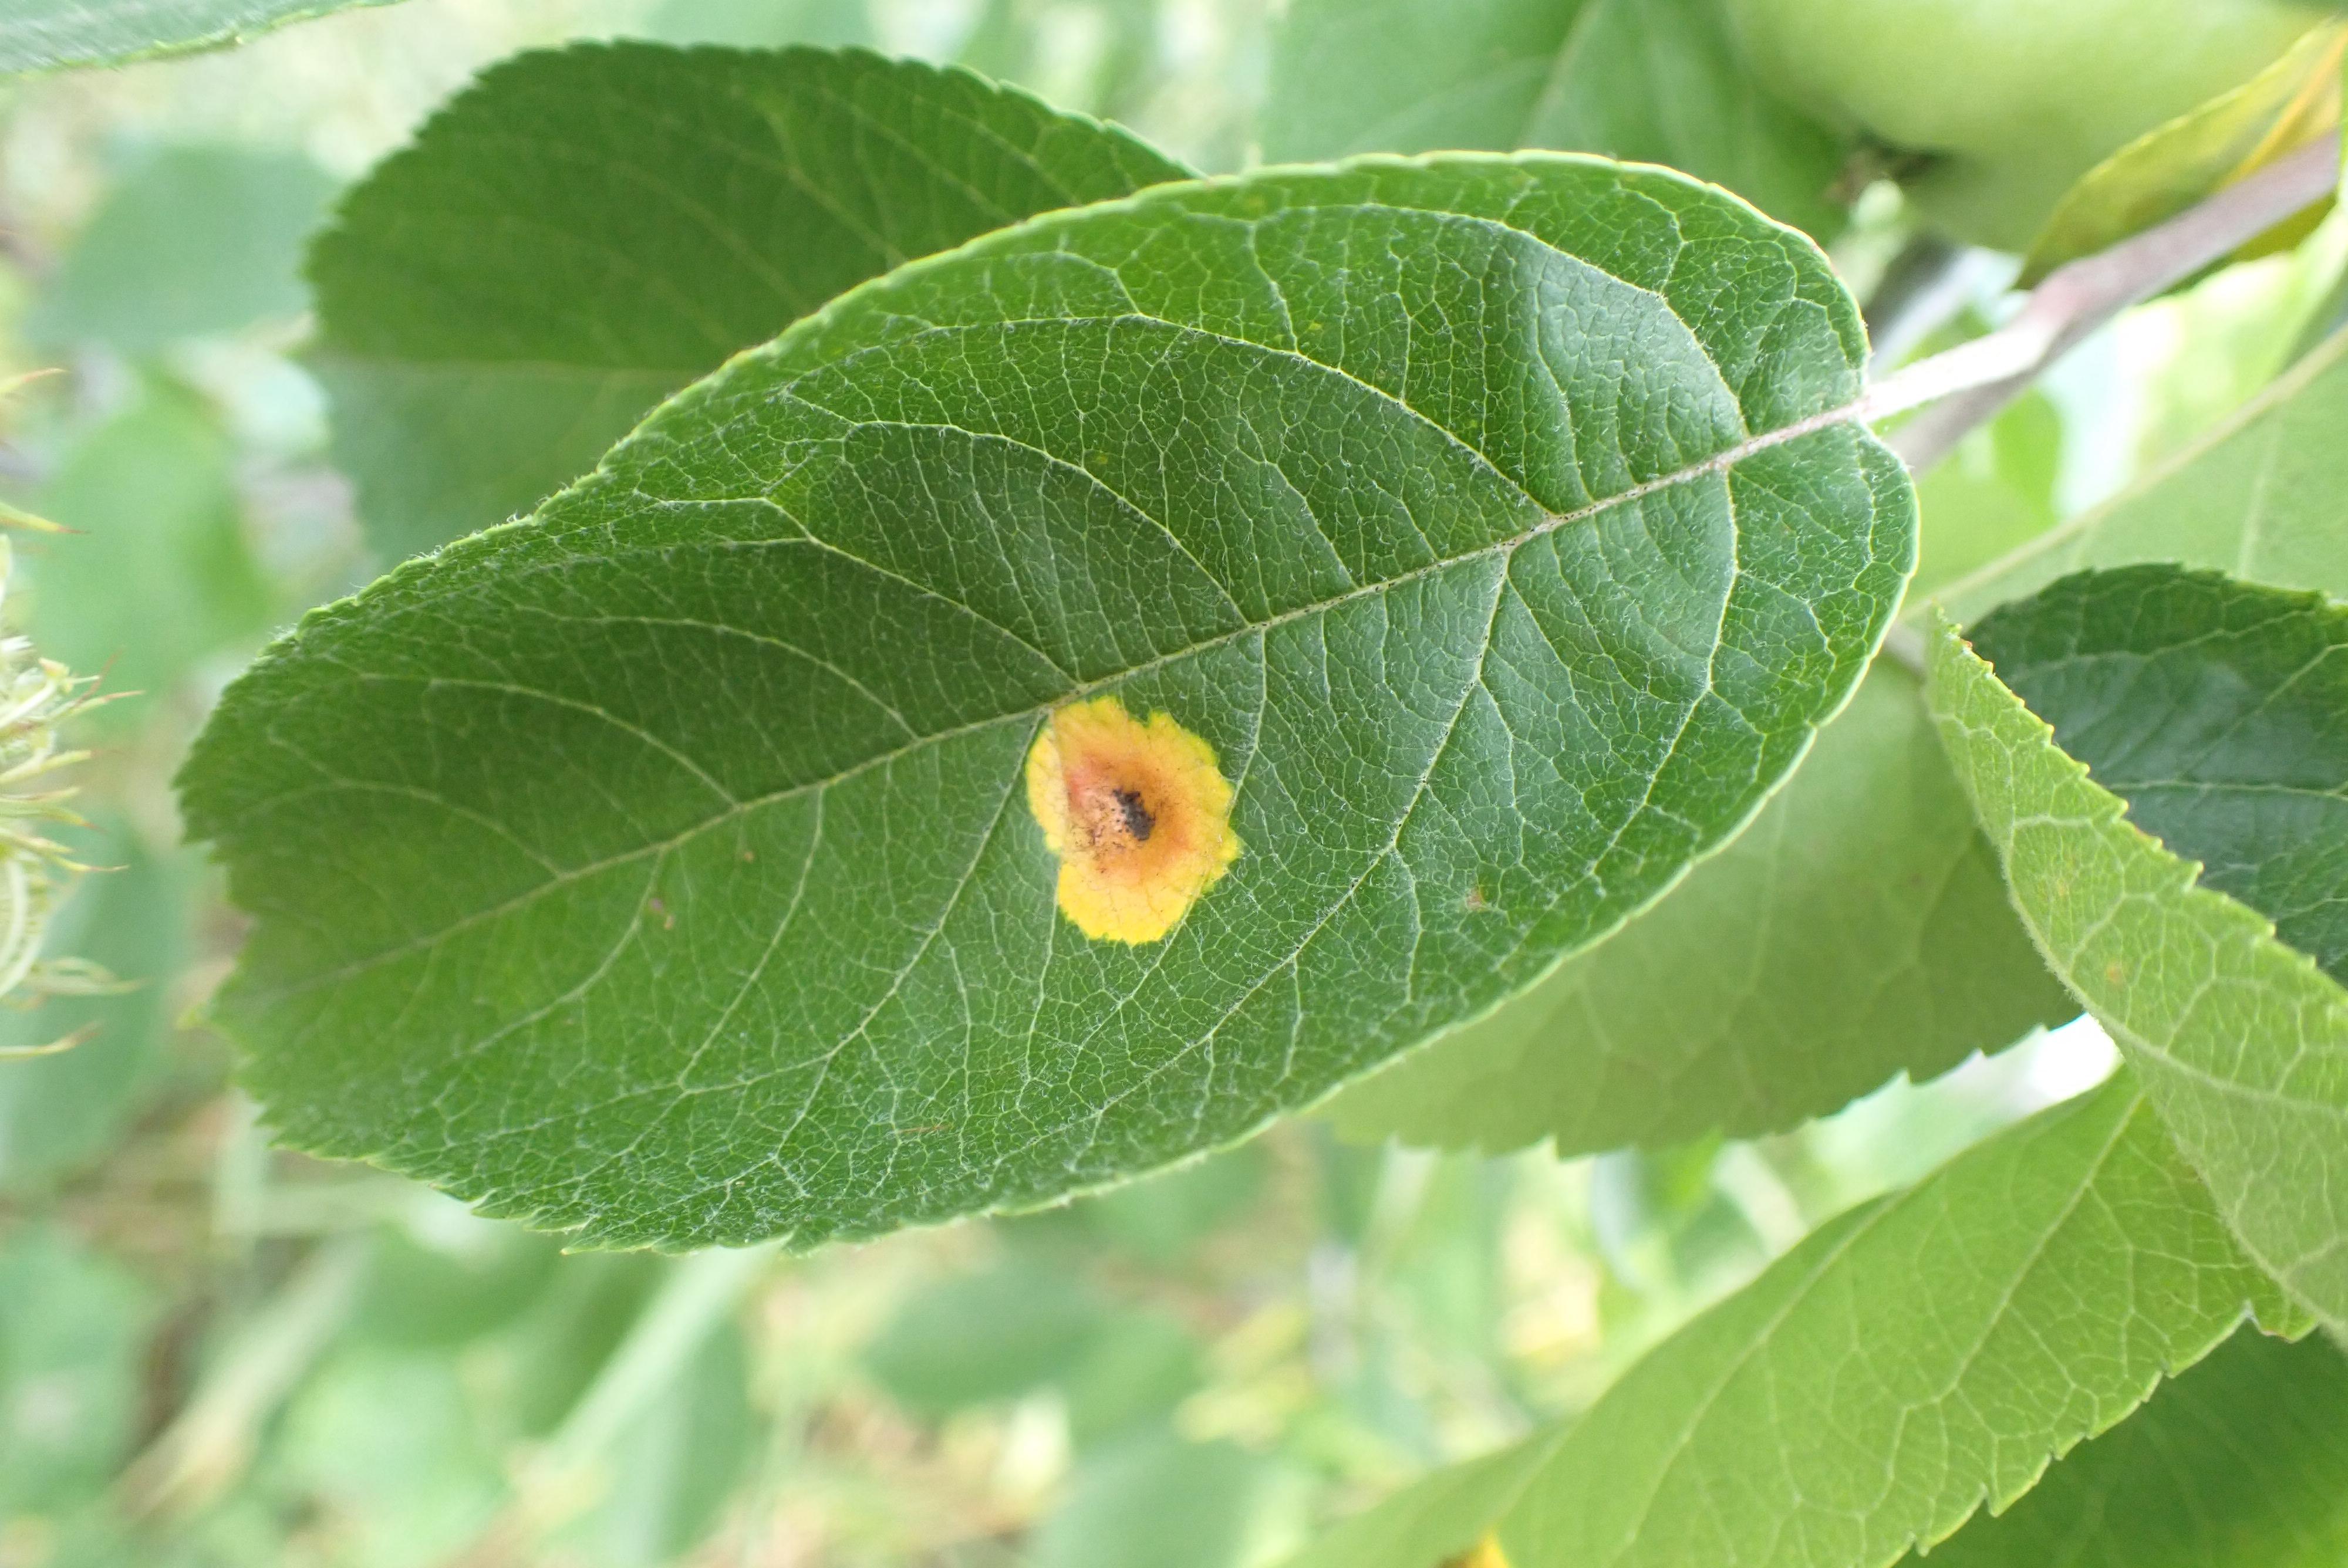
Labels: rust